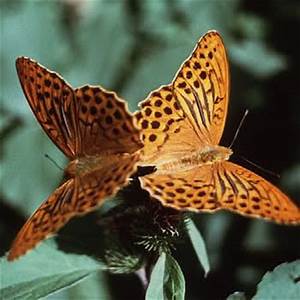
Label: butterfly